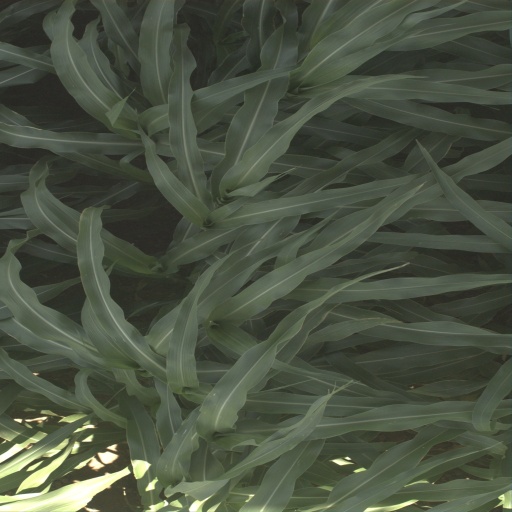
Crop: sorghum